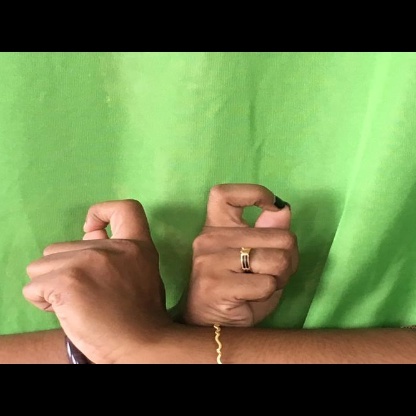
Mudra: Berunda